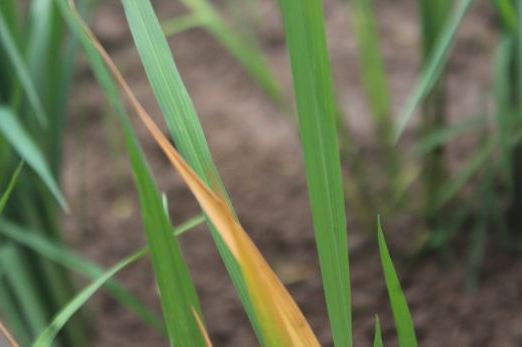
Disease: Tungro